Alan Tacher

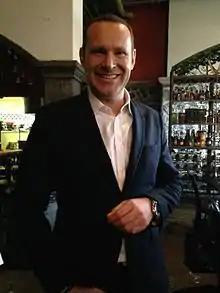

Alan Tacher Feingold (born 28 March 1971) is a Mexican-American television host who is part of the main cast of Univision's morning show "Despierta América". He is the older brother of actor and television host Mark Tacher.